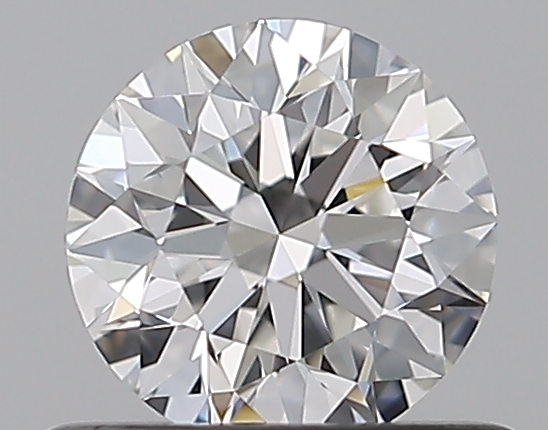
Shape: round
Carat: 0.5
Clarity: VVS1
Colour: E
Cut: EX
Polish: EX
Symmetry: EX
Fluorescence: N
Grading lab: GIA
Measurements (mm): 5.06 x 5.09 x 3.19